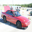
Label: automobile